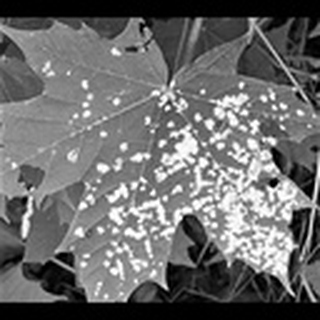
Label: cotton_powdery_mildew